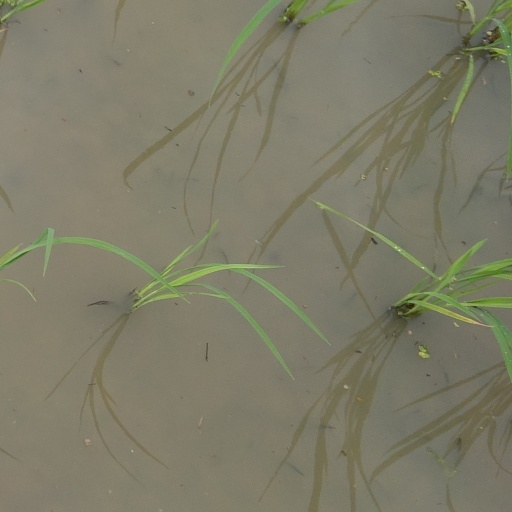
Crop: rice